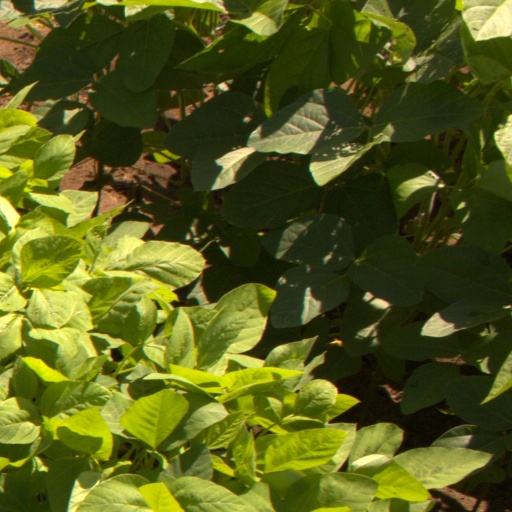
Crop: soybean